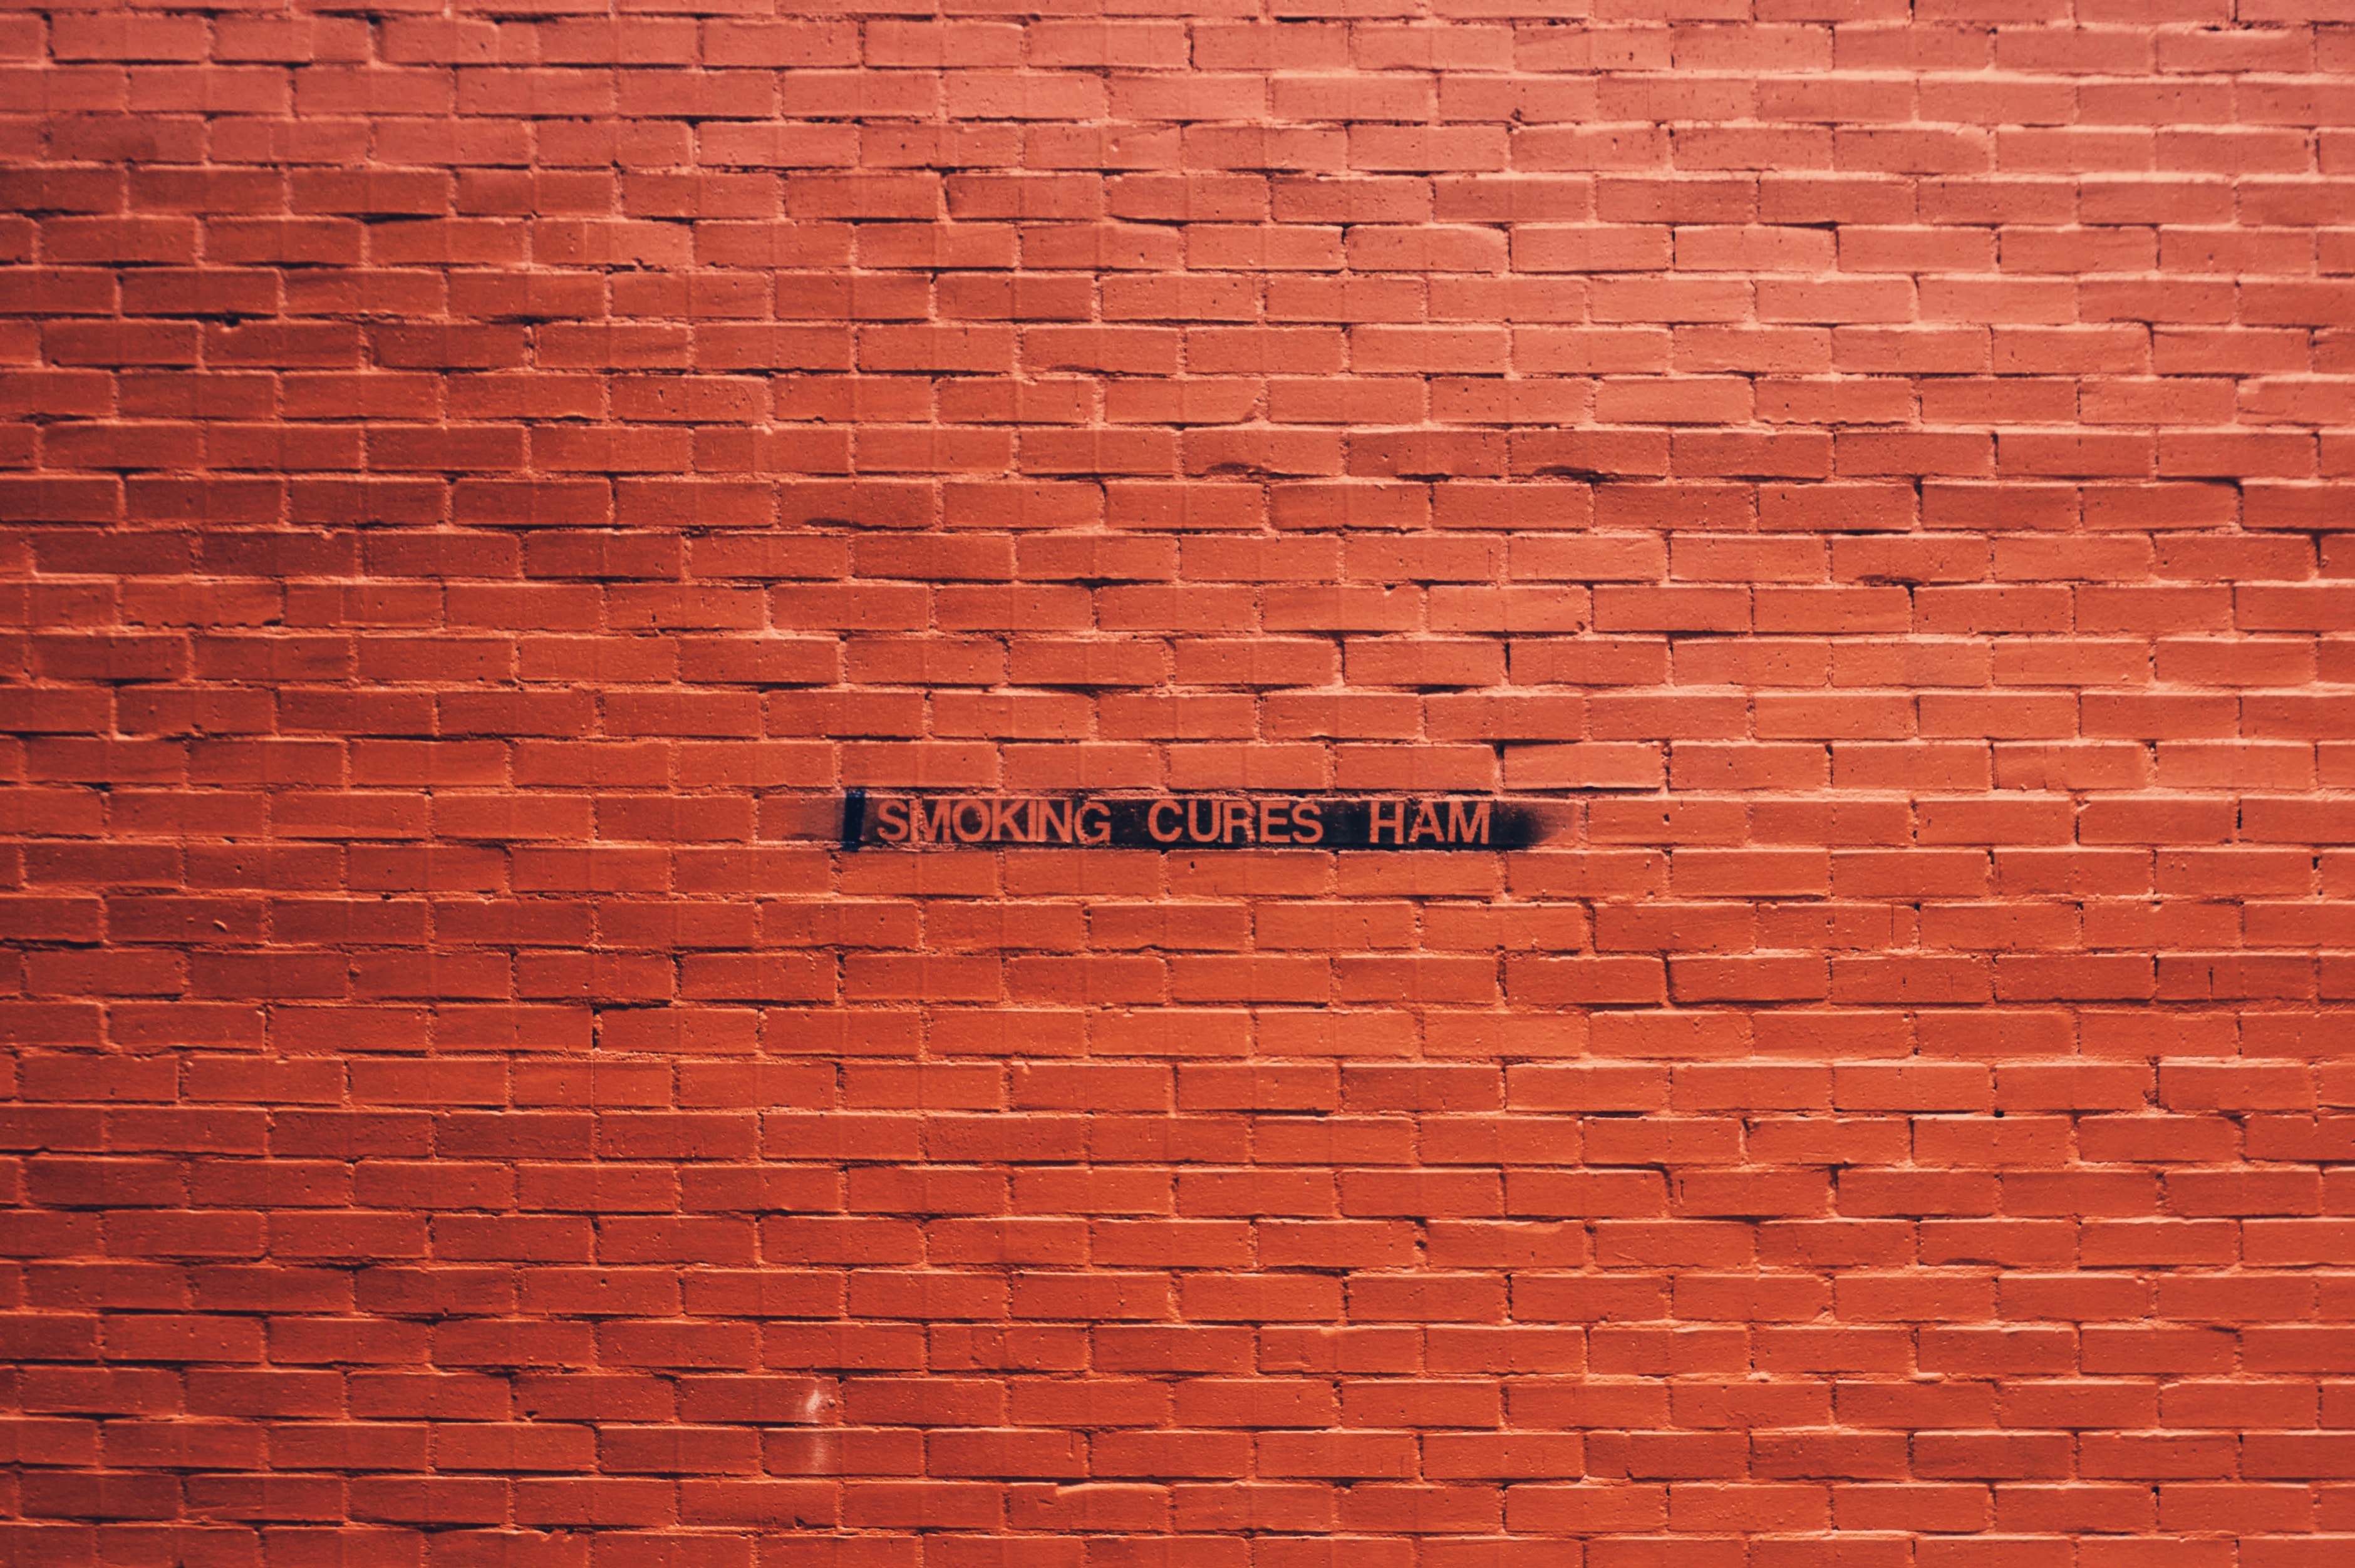
texture, wall, pattern, red, paint, brick, graffiti, material, cool image, cool photo, brickwork, wood stain